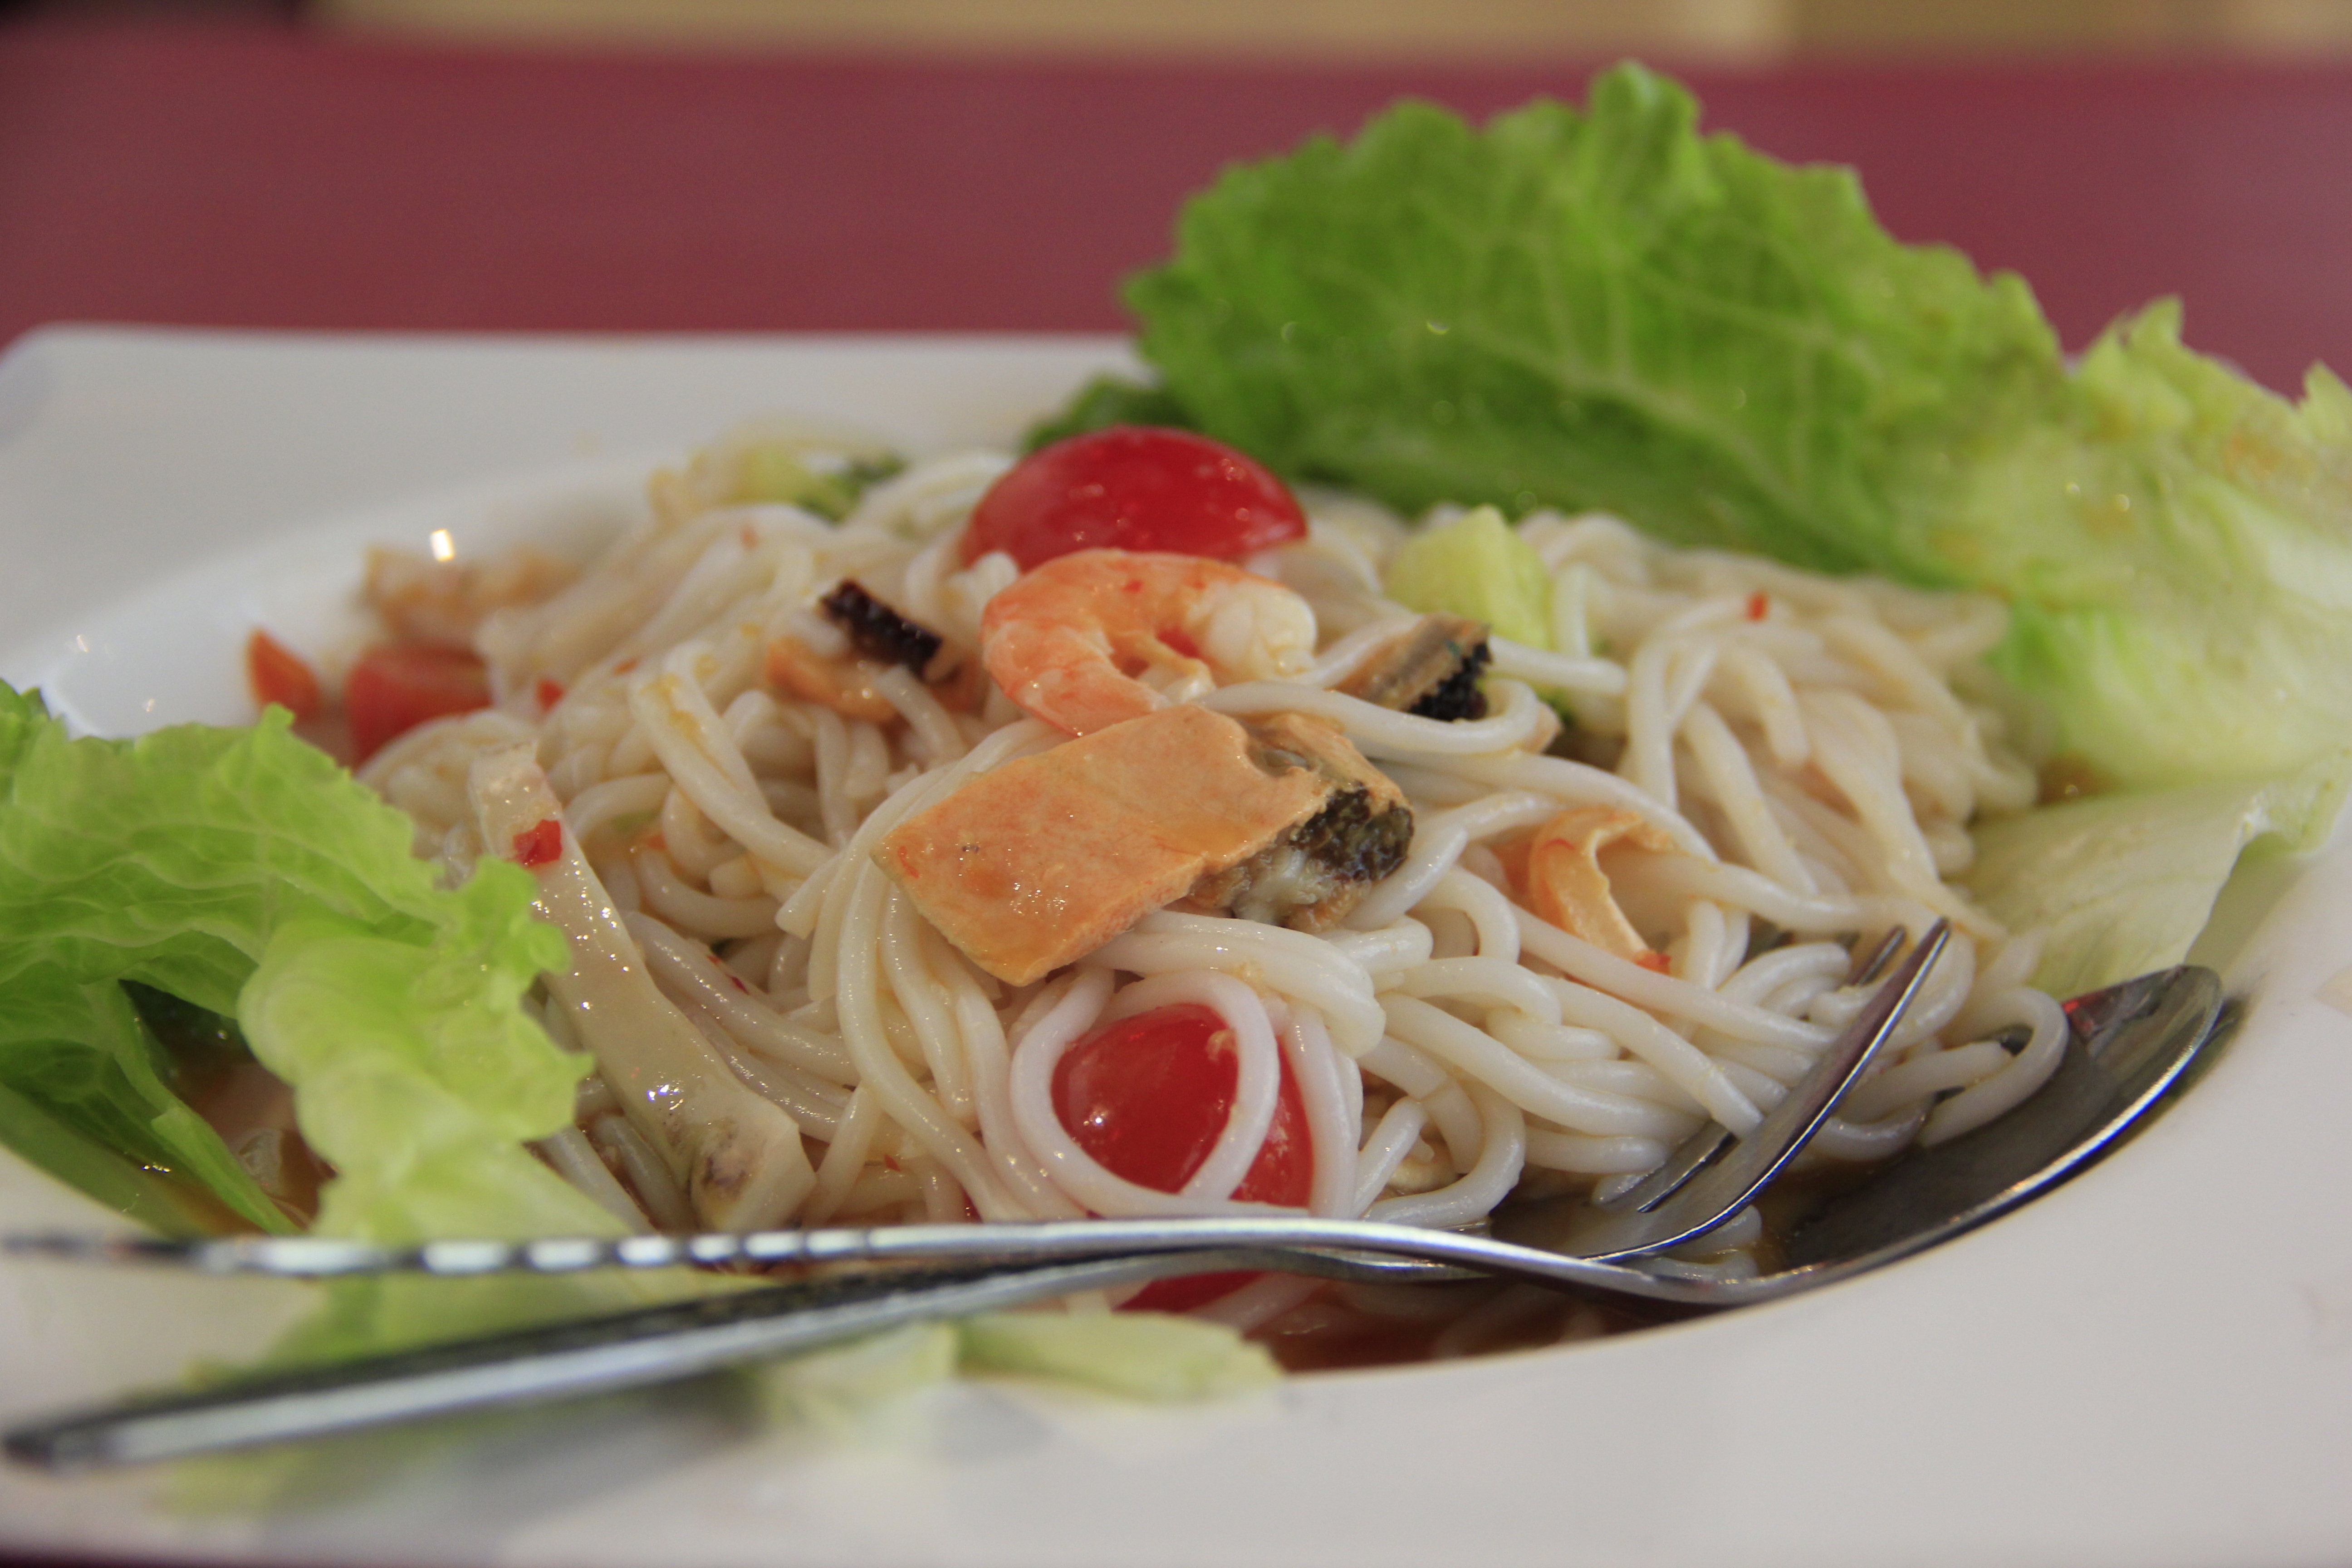
dish, food, produce, seafood, asia, fish, gourmet, cuisine, noodle, asian food, spaghetti, pad thai, thai food, italian food, chinese food, chinese noodles, carbonara, seafood noodles, thai noodles, european food, chow mein, southeast asian food, noodle soup, spaghetti aglio e olio